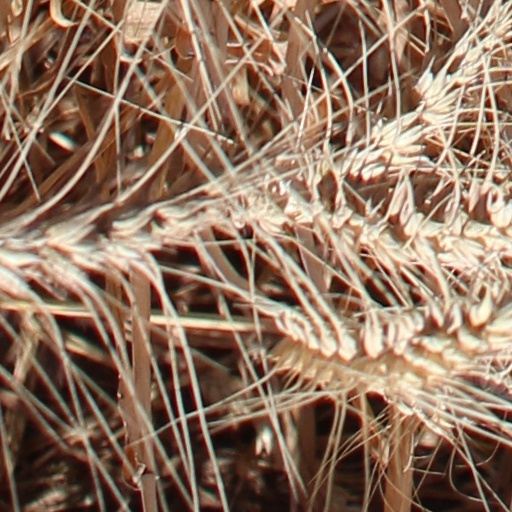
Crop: wheat